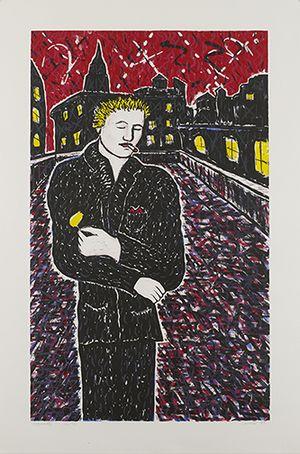
Lithographie (32"" x 47""), 1985. Musée de Brooklyn, collection permanente."
Kevin Larmee est un peintre américain, connu pour son investissement dans le mouvement de l'East Village à New York durant les années 1980.